Airbus A340

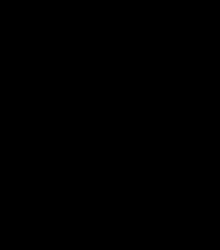
Airbus A340 family

The Airbus A340 is a twin-aisle passenger airliner that was the first long-range Airbus, powered by four turbofan jet engines. It was developed with technology from earlier Airbus aircraft and their features, like the A320 glass cockpit; it shares many components with the A330, notably identical fly-by-wire control systems and similar wings. Its features and improvements were usually shared with the A330. The four engines configuration avoided the ETOPS constraints such as more frequent inspections.